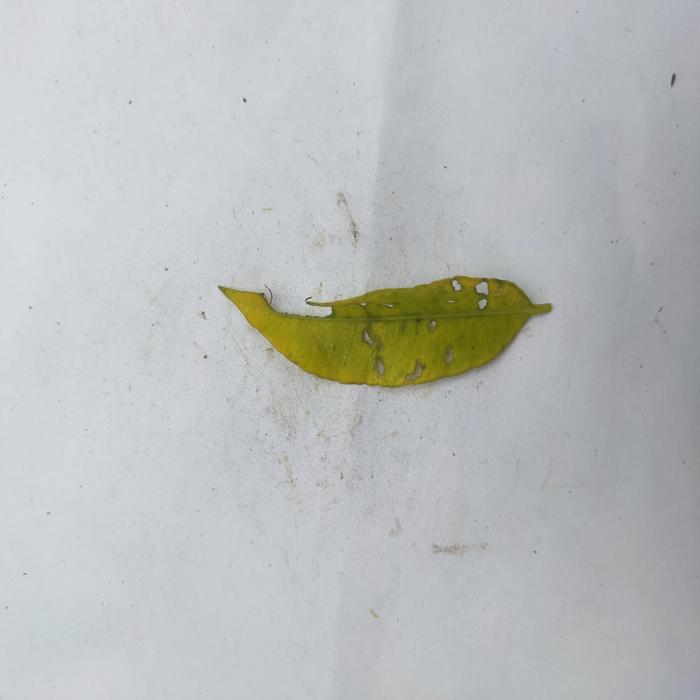
Crop: Hog Plum
Leaf condition: Anthracnose